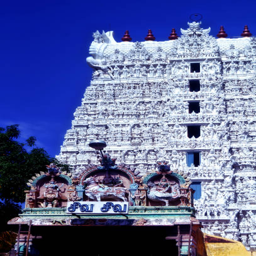
entrance to the temple of deity